Norwegianization

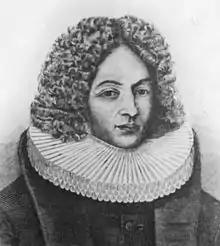
Thomas von Westen (1682–1727) acted as an early leader of the missionary work targeting Sámi people.

In the Middle Ages, the Church conducted missionary work in Sámi areas, initially prioritizing areas at the coast or around the fjords, where an increasing amount of the Norwegian population was settling. The Church and the missionaries decided early on that they should preach to the Sámi in their mother tongue. As such, starting in the 1630s, religious materials were translated into Sámi languages to be used in the Church and for educational purposes.